Sébastien Grosjean

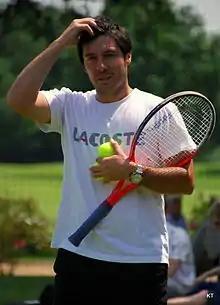
Sébastien Grosjean (2013)

Sébastien René Grosjean (born 29 May 1978) is a French tennis coach and a former professional player. Grosjean reached the semifinals at the 2001 Australian and French Opens, and at Wimbledon in 2003 and 2004. He finished eight consecutive seasons ranked in the top 30 (1999–2006), peaking at world No. 4 in October 2002. He is currently the director of the Open de Roanne.